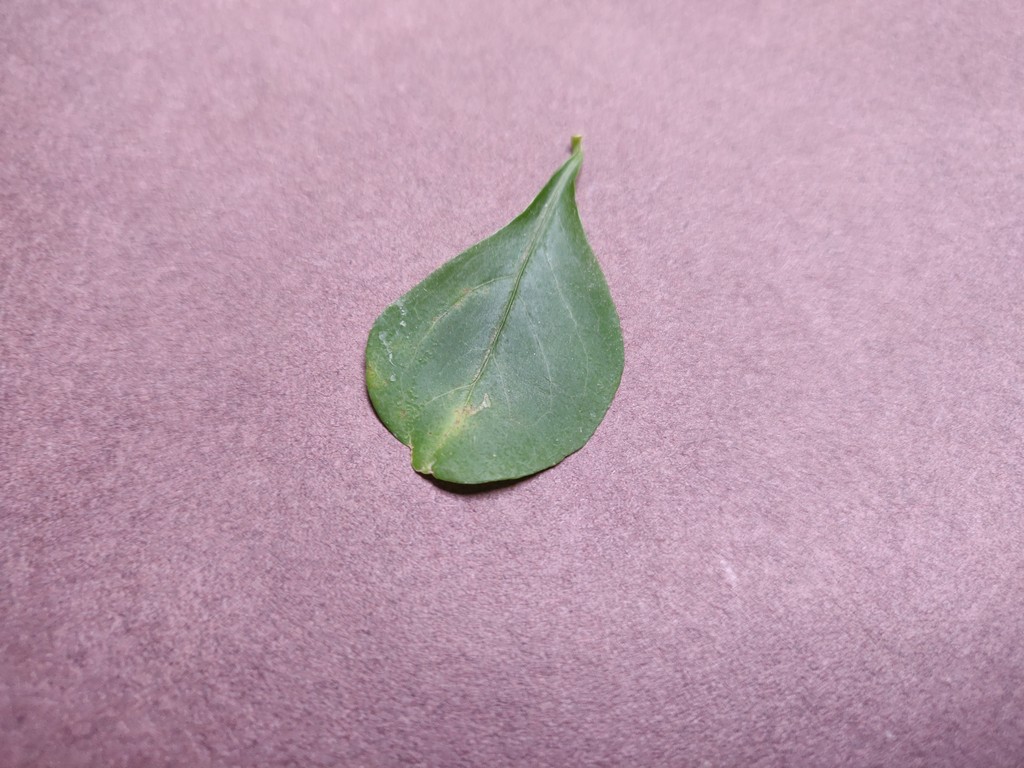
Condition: Unhealthy
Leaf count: single
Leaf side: front